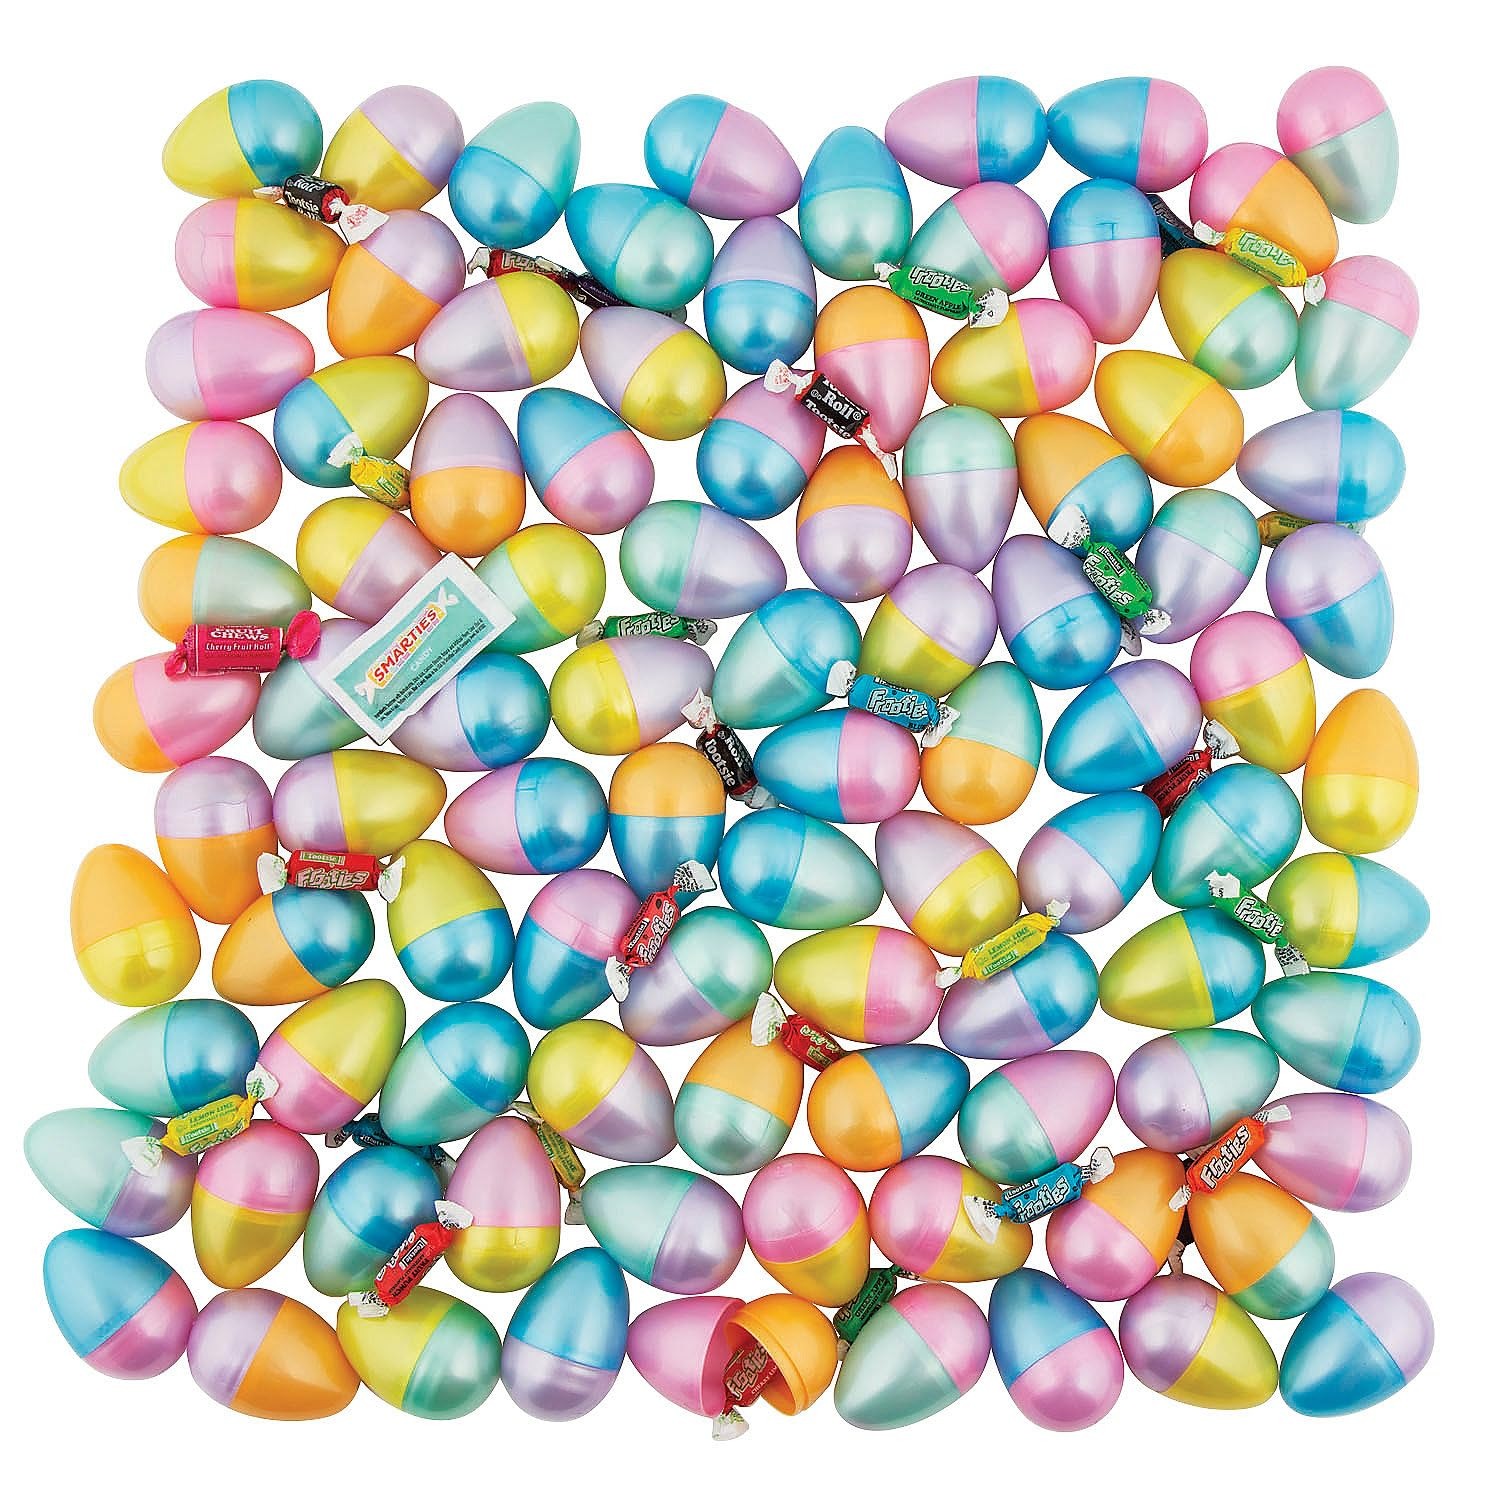
Item Name: Mega Bulk Candy-Filled Plastic Easter Eggs - 2.5" (2000 Pcs.) | Pre-Filled with Tootsie Rolls, Smarties, & Frooties - Perfect for Church, School, & Community Easter Egg Hunts
Bullet Point 1: 2000-PIECE MEGA PACK: With 2000 pre-filled eggs, this bulk set is perfect for accommodating large groups. Whether you’re hosting a school, church, or neighborhood event, ensure everyone has a chance to join the fun without running out of goodies.
Bullet Point 2: DURABLE PLASTIC EGGS: Made from high-quality plastic, these eggs are built to withstand outdoor Easter egg hunts. They remain securely closed, keeping candies inside safe and fresh until they’re discovered.
Bullet Point 3: ASSORTED COLORS: The eggs come in an array of vibrant colors, adding a festive touch to your event. Brightly colored eggs enhance the excitement of the hunt while emphasizing the playful spirit of Easter.
Bullet Point 4: PRE-FILLED WITH CROWD FAVORITES: Each egg comes pre-filled with beloved candies like Tootsie Rolls, Smarties, and Frooties Fruit Punch Rolls. These classic treats are sure to delight children and adults alike during Easter celebrations.
Bullet Point 5: PERFECT FOR EASTER EVENTS: These 2.5-inch pre-filled plastic Easter eggs are designed for church, or community egg hunts. With a mix of fun candy fillings, they’re ready to go, saving you time and effort while creating a joyful experience for kids.
Value: 2000.0
Unit: Count

Price: 600.59